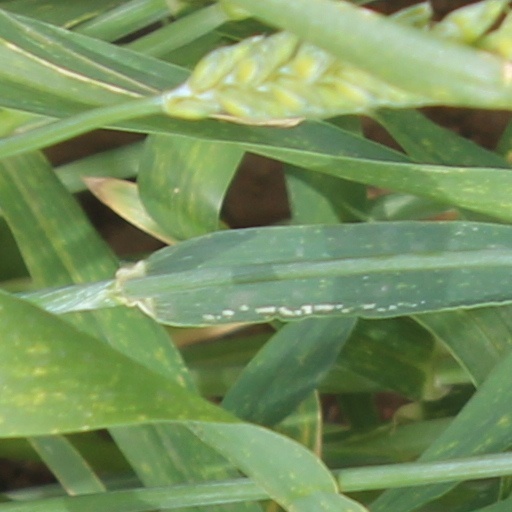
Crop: wheat